Doukhobors

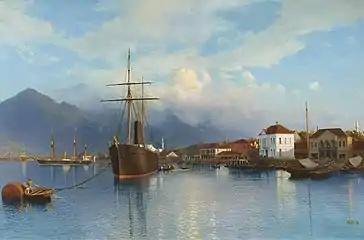
The port of Batumi as it was in 1881. Here the Doukhobors embarked on their transatlantic journey in 1898 and 1899

The resistance of the Doukhobors gained international attention and the Russian Empire was criticized for its treatment of this religious minority. In 1897, the Russian government agreed to let the Doukhobors leave the country, subject to conditions: